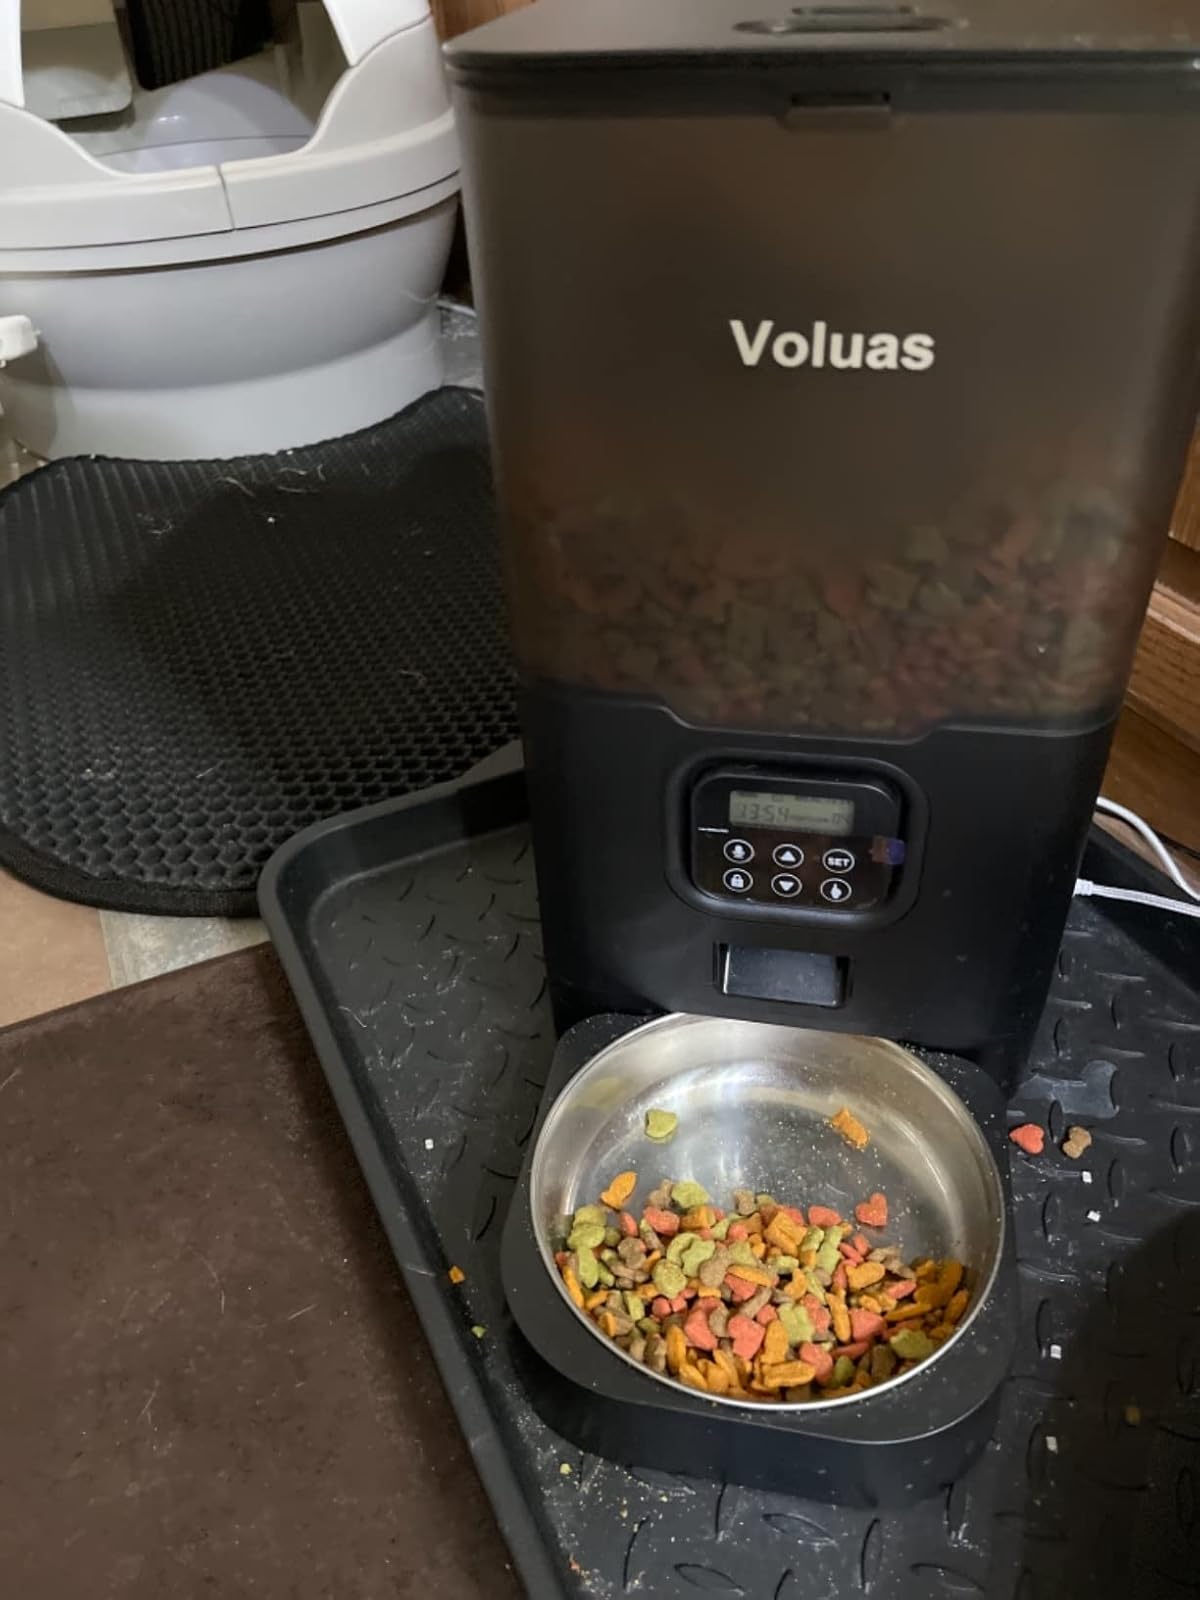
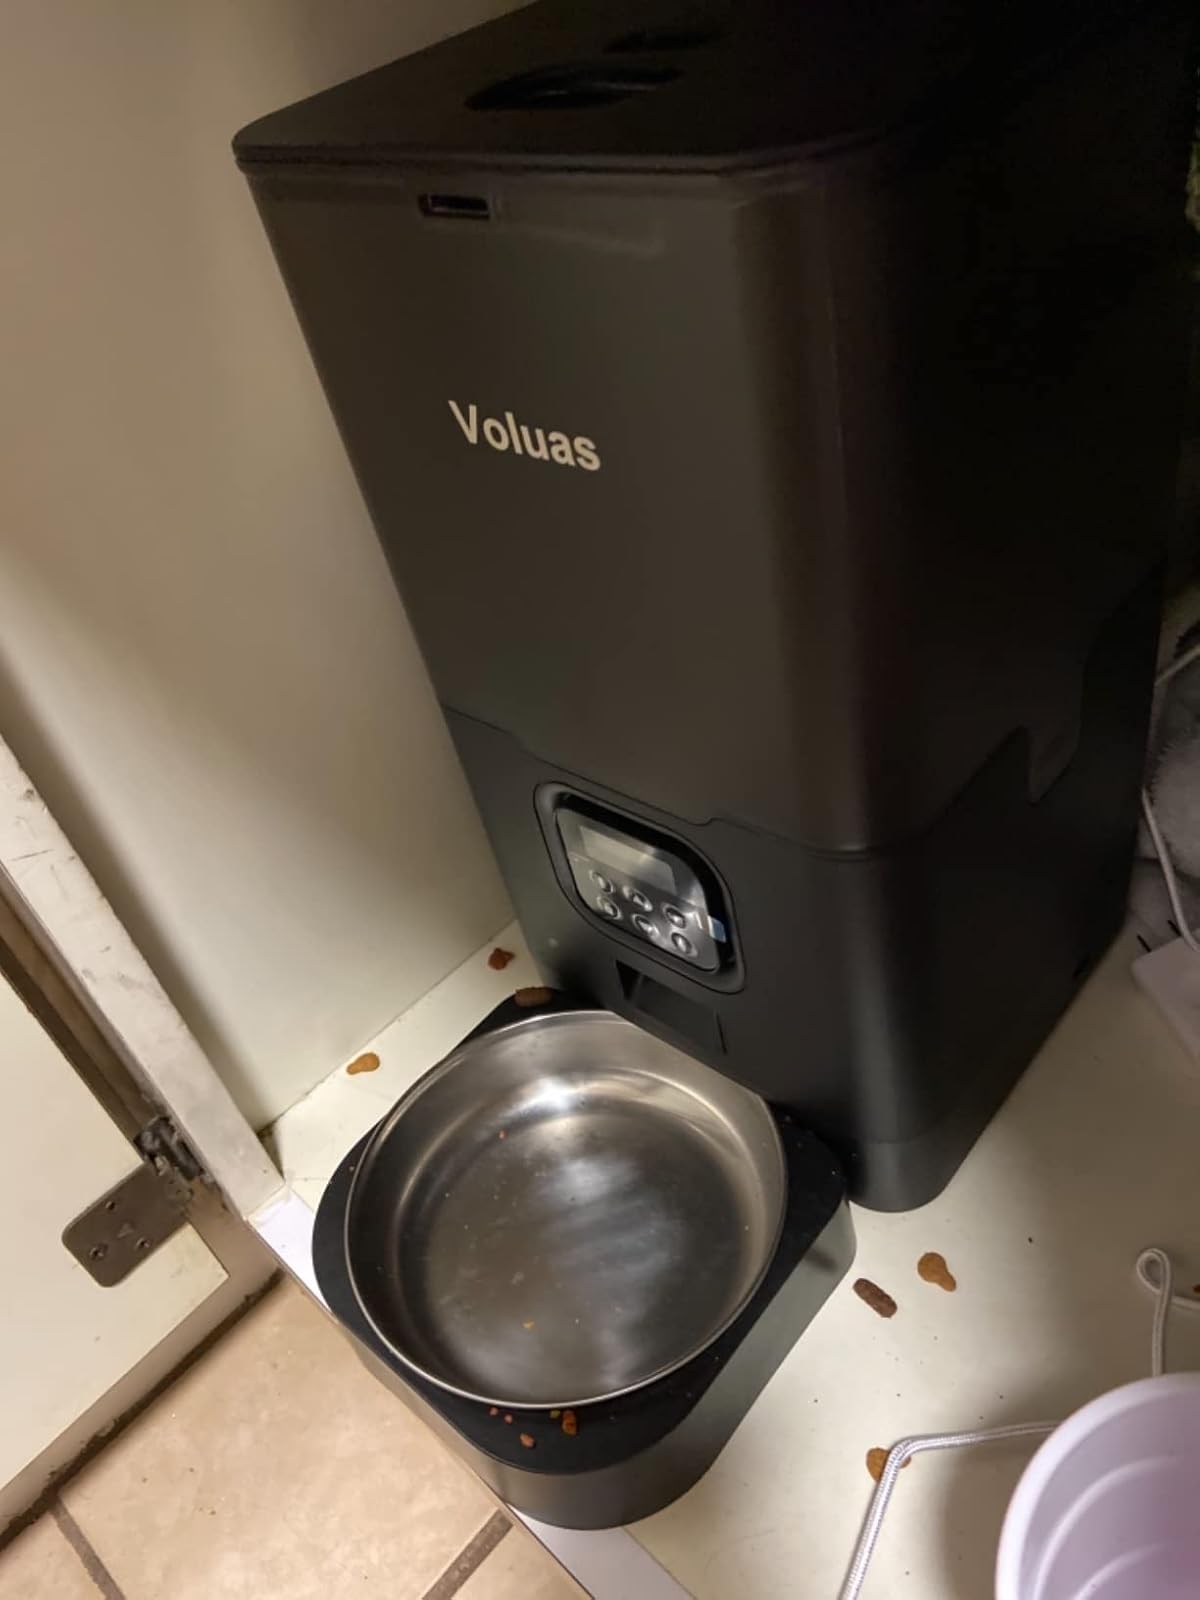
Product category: items_feeder
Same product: yes